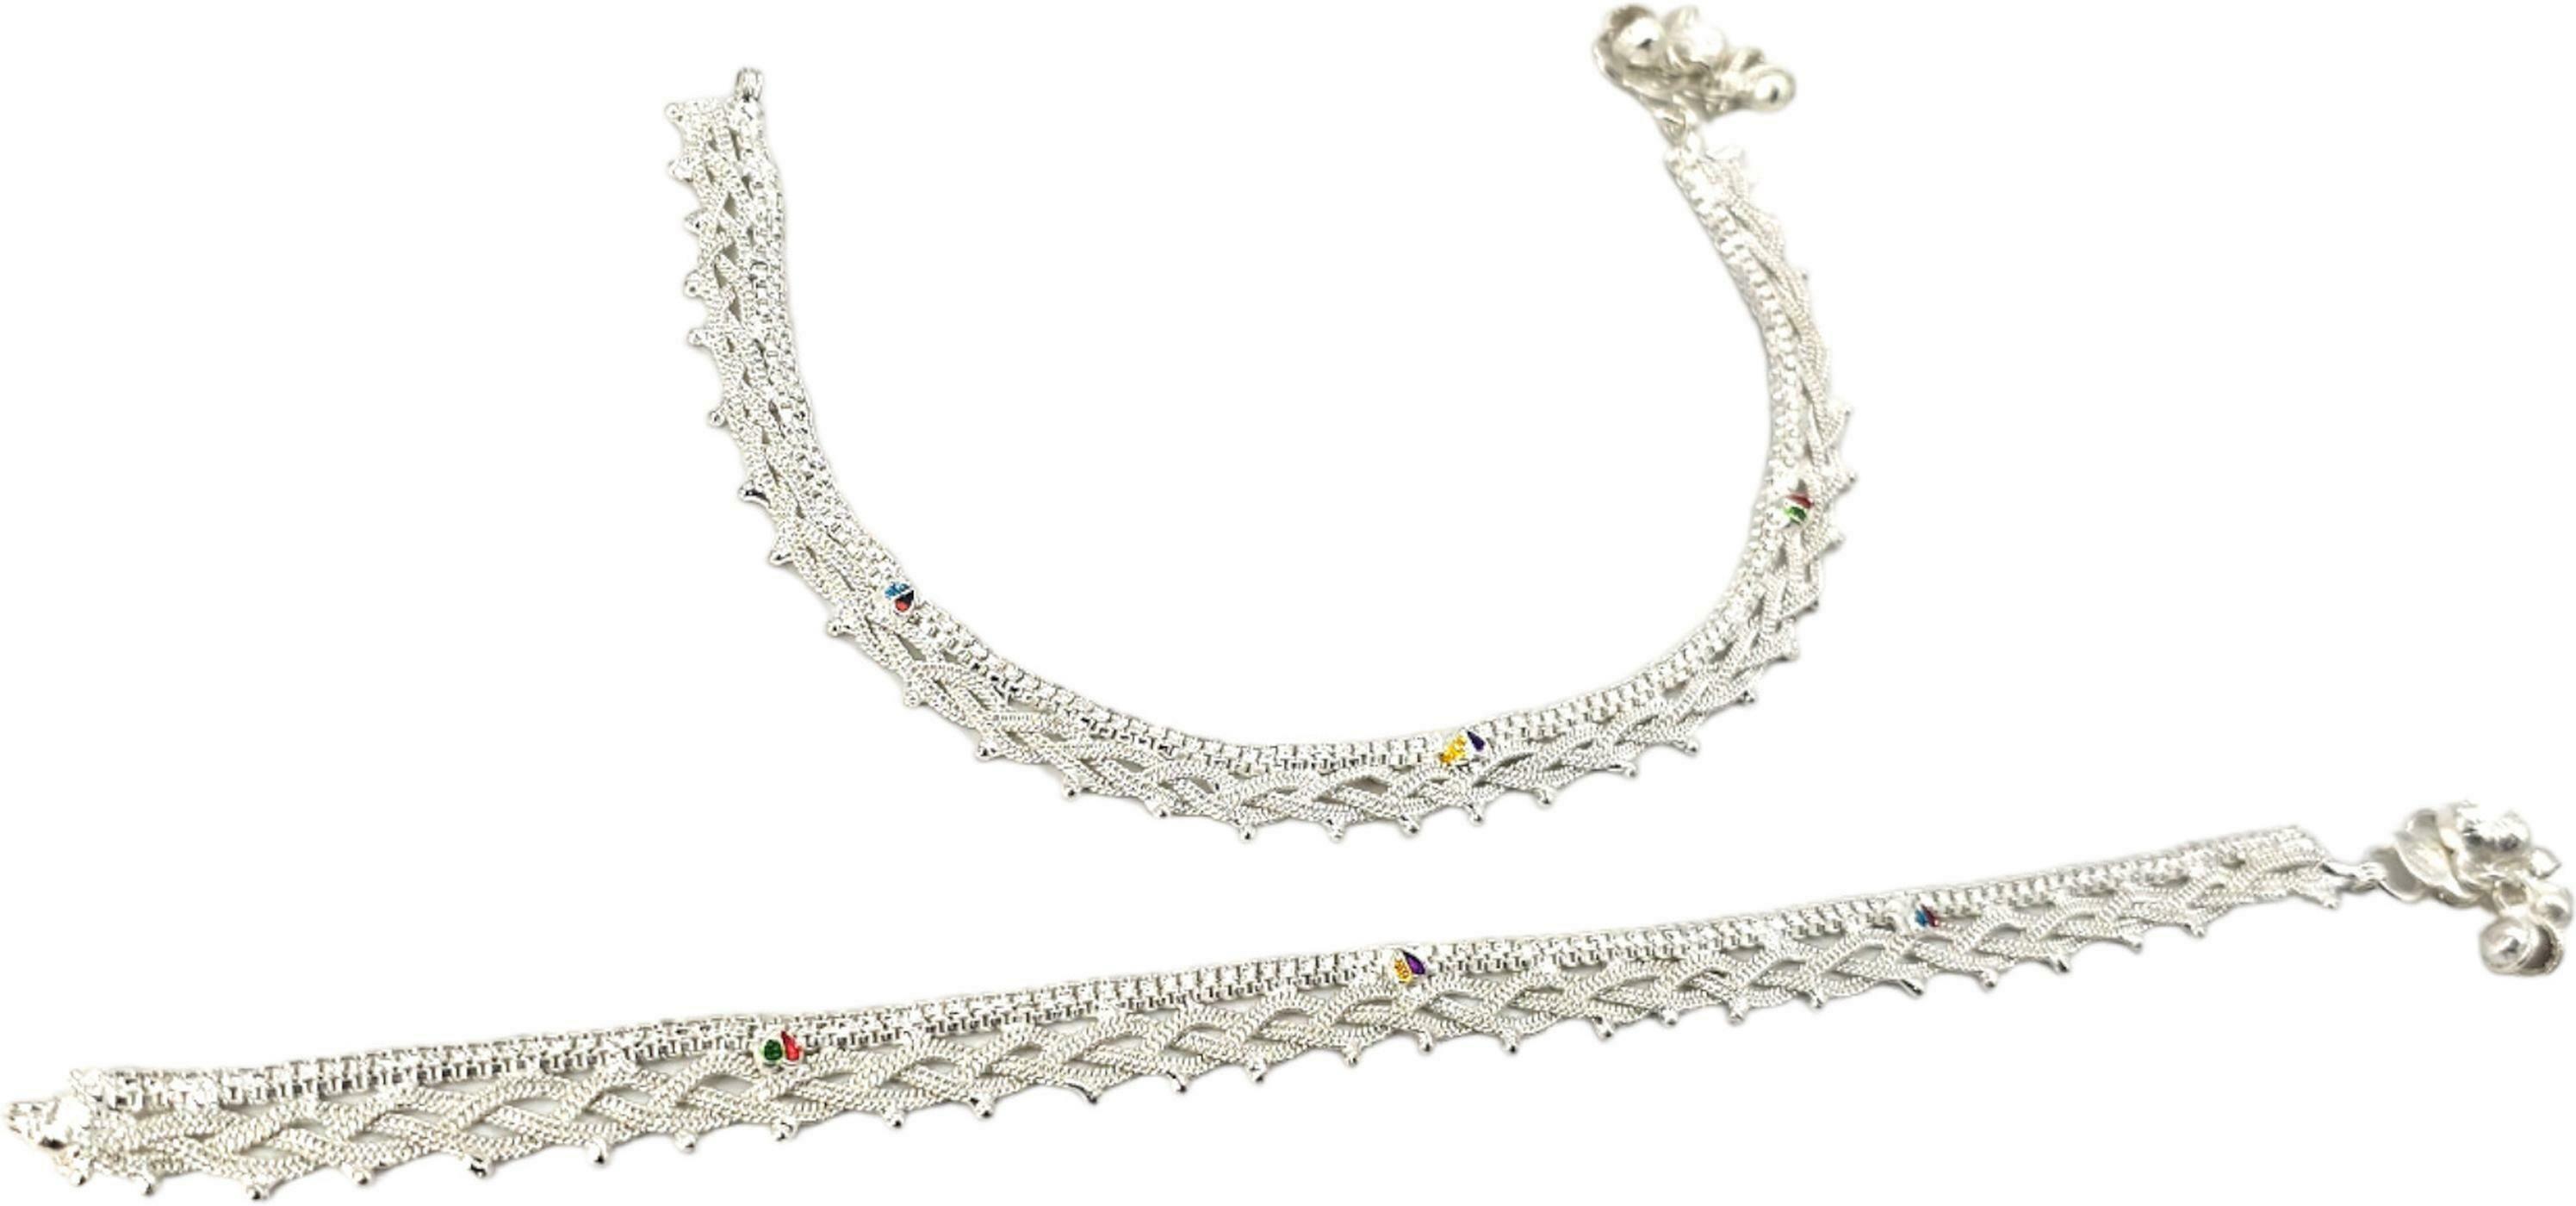
BR Ornaments A349 Alloy Anklet (Pack of 2)
Type: Anklet
Brand: BR Ornaments
Price: Rs. 299
 This silver anklet looks good with all indian outfitsor traditional outfits suitable girls and women of all ages. grab this pair of anklets, you will feel stylish ankle and shining silver anklet will make beautiful, you must buy the sns traders anklets you will never go wrong with the latest design, fancy anklets in silver jewellery.